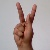
The image shows a hand gesture representing the letter 'K' in Indian Sign Language.